Equine recipients of the Dickin Medal

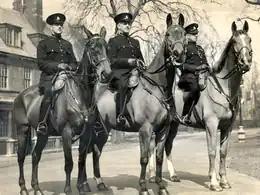
From left to right: Olga, Regal and Upstart with their handlers at the Dickin Medal ceremony in 1947.

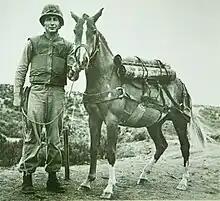
Sergeant Reckless

There have been five equine recipients of the Dickin Medal since its creation in 1943. The first three were British horses Regal, Olga, and Upstart, followed by the Canadian Corps Cavalry horse Warrior and the American Sergeant Reckless. The first three received their awards at a ceremony on 11 April 1947 at Hyde Park in recognition of the courage they exhibited during World War II. These three were mounts used by members of the Metropolitan Police Service during official duties and to aid civilians during the Blitz and later bombings from September 1940 to late 1944. Warrior served on the Western Front during World War I and was awarded an honorary posthumous medal in September 2014. Another posthumous award was given in 2016 to Sergeant Reckless, a mare who served during the Korean War with the United States Marine Corps and was given the rank of staff sergeant. Of the recipients, three were honoured for courage during active duty, one for remaining calm when his stable was bombed on two occasions and one to commemorate the actions of animals during the First World War. The first three horses were selected primarily as a way to honour the entire mounted police force instead of singling out any particular deed. Olga, Upstart and Regal are buried at the Metropolitan Police Mounted Training Establishment at Thames Ditton which also displays their medals in a museum.